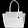
Label: Bag